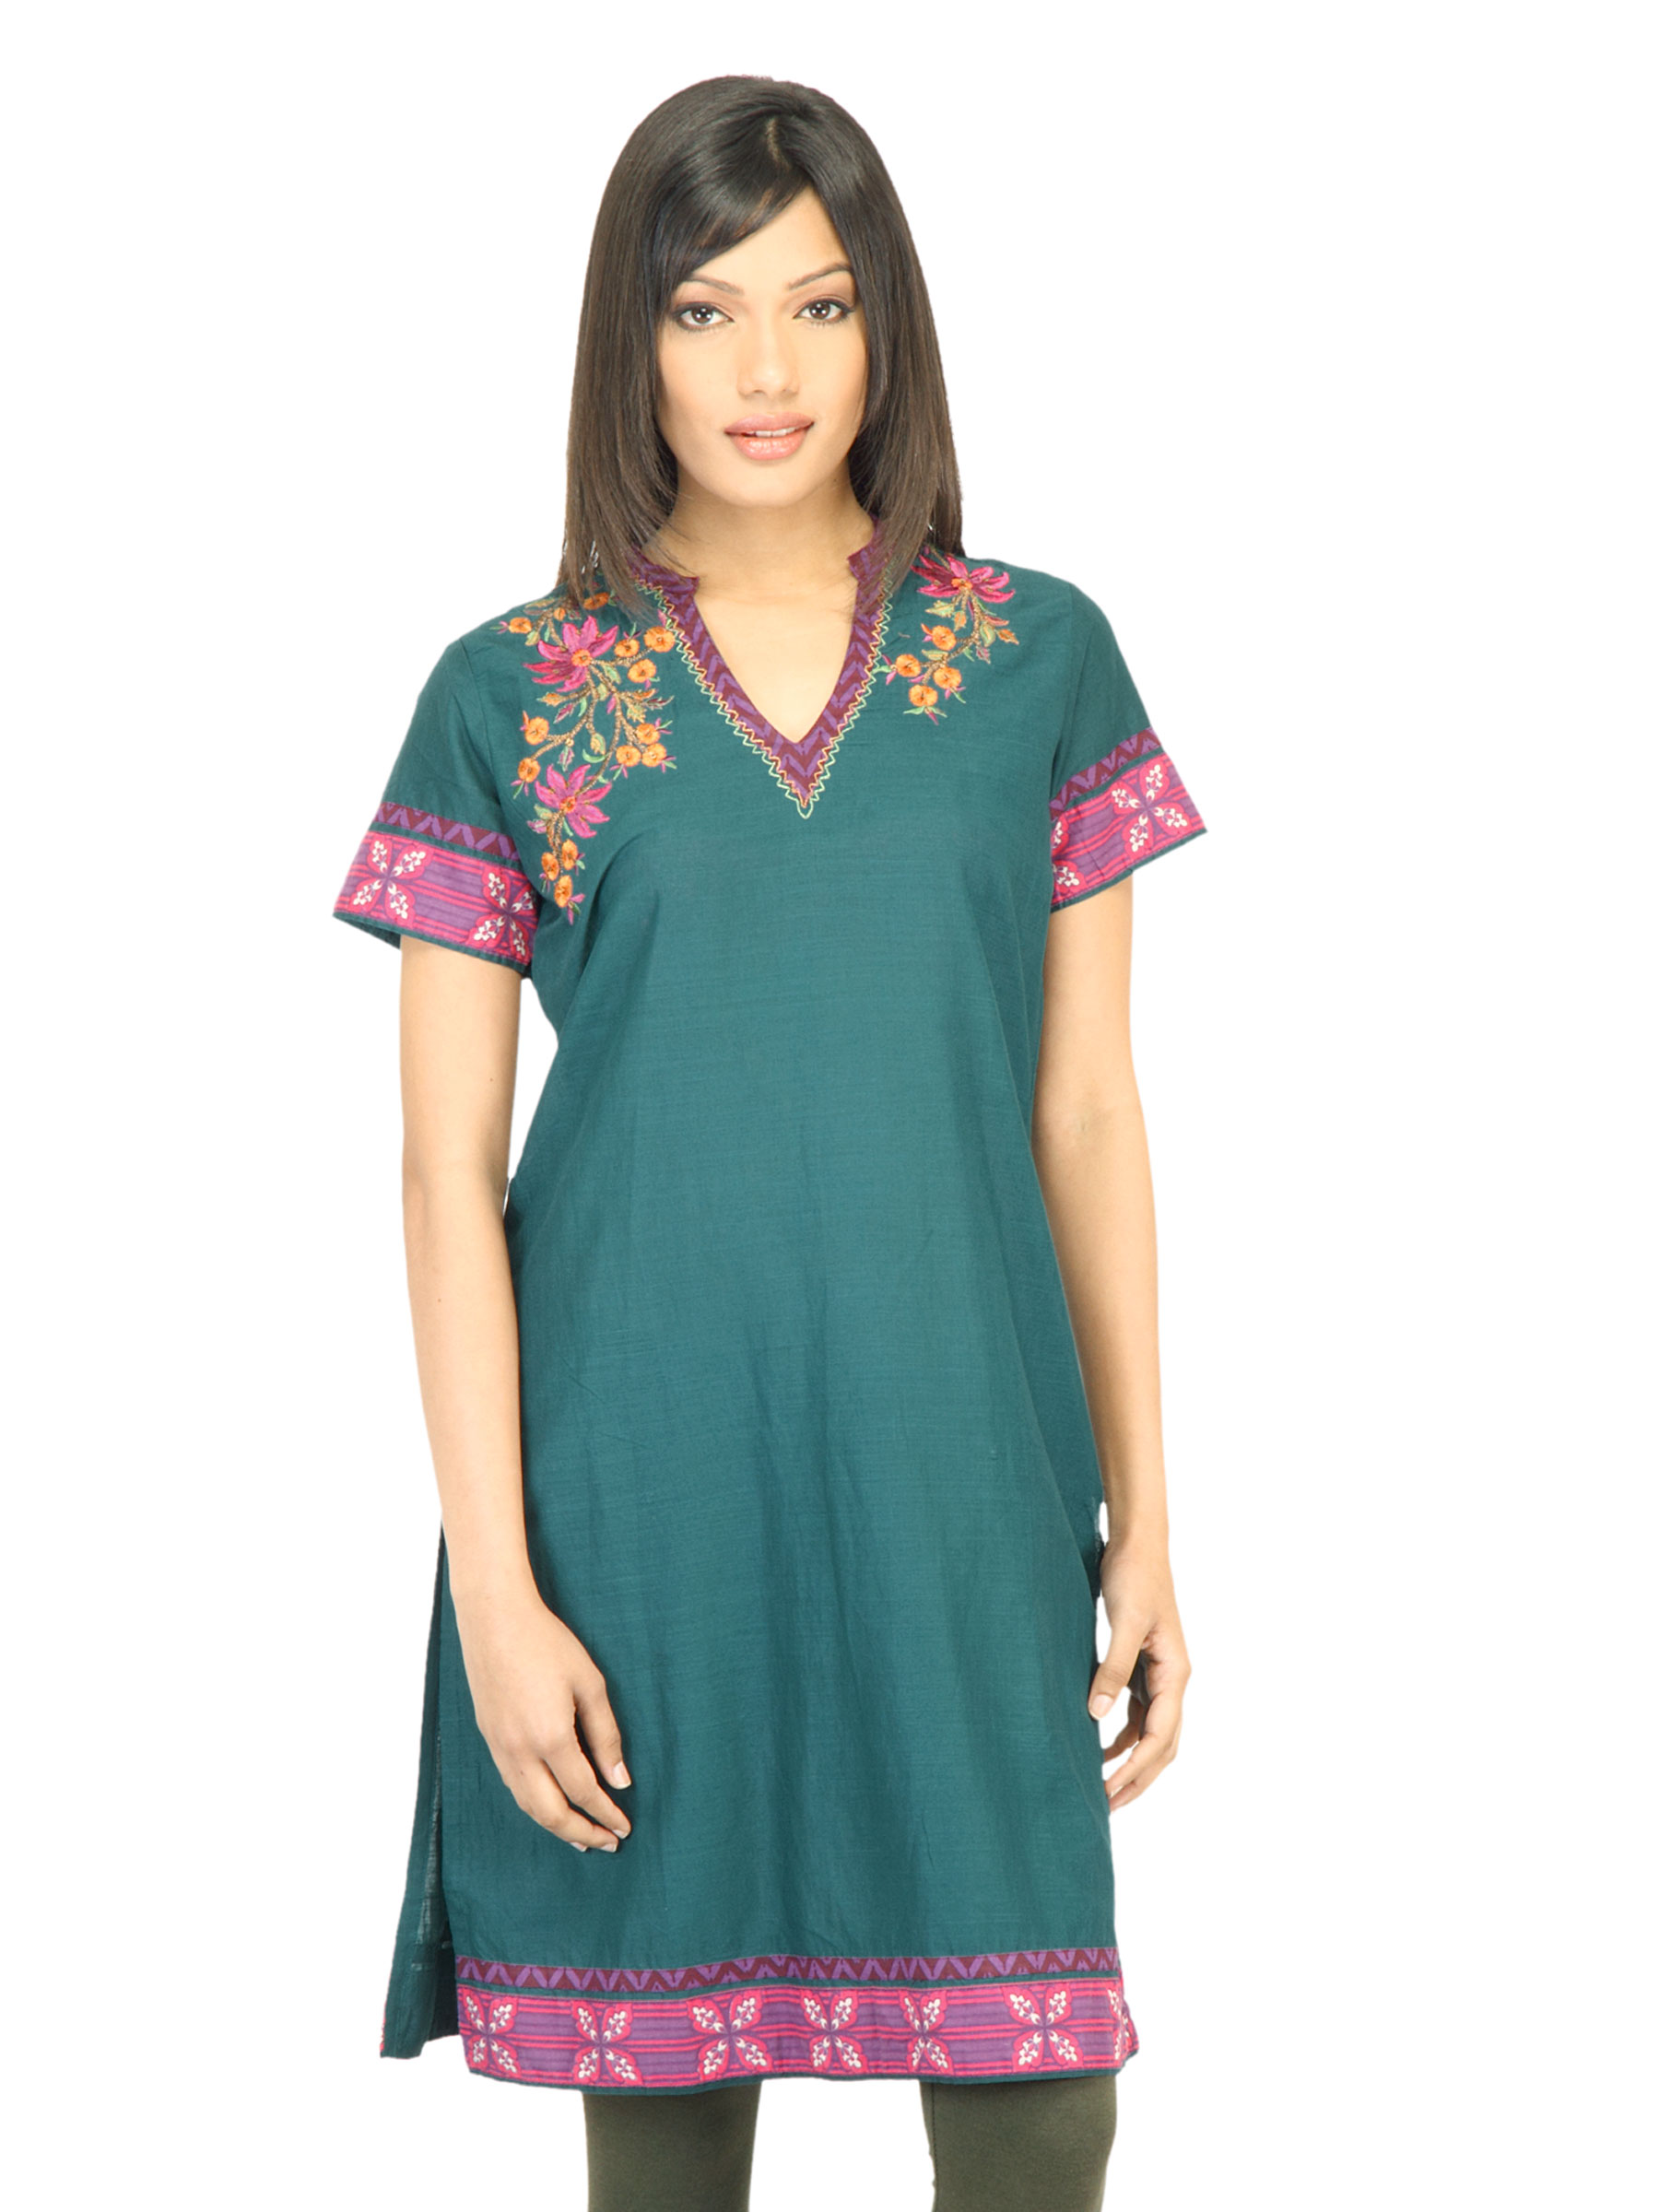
BIBA Women Solid Green Kurta
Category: Apparel / Topwear / Kurtas
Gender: Women
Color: Green
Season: Fall 2011
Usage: Ethnic